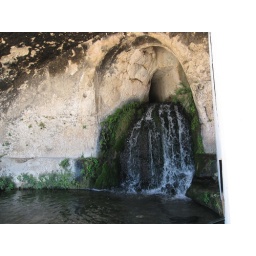
Grotto above the theater hewn out of rock to catch the water from the aquaduct which served the theater